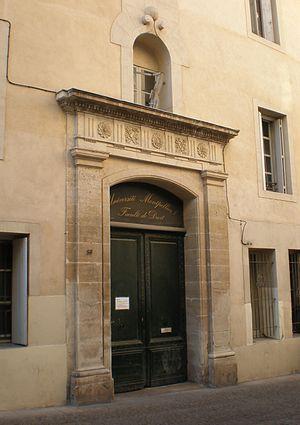
Entrée ""historique"" de la faculté de Droit de Montpellier à la rue de l'Université (Université Montpellier 1)"
La Faculté de droit et science politique de Montpellier est une unité de formation et de recherche composante de l'Université de Montpellier, pour la formation, les enseignements et la recherche en lien avec le droit et la science politique.